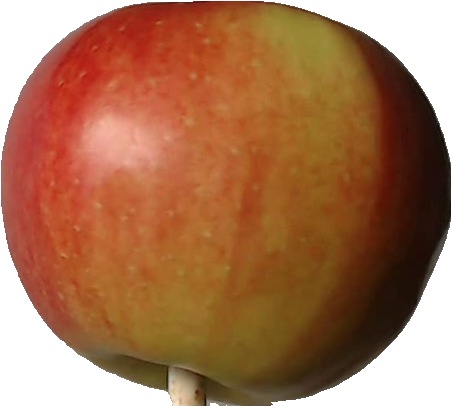
Label: apple_red_2